Culture of Sussex

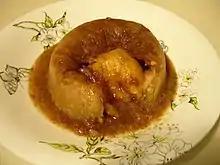
Sliced Sussex Pond Pudding

The historic county is known for its "seven good things of Sussex". These seven things are: Pulborough eel, Selsey cockle, Chichester lobster, Rye herring, Arundel mullet, Amberley trout and Bourne wheatear. Sussex is also known for: Ashdown Partridge Pudding, Chiddingly Hot pot, Sussex Bacon Pudding, Sussex Hogs' Pudding, Huffed Chicken, Sussex Churdles, Sussex Shepherds Pie, Sussex Pond Pudding, Sussex Blanket Pudding, Sussex Well Pudding, and Chichester Pudding. Sussex is particularly known for puddings: such was the reputation of Sussex that it was said that "to venture into the county was to risk being turned into a pudding yourself". In one version of the Sussex folk tale, the knucker dragon at Lyminster was slayed after being fed a poisoned Sussex pudding.